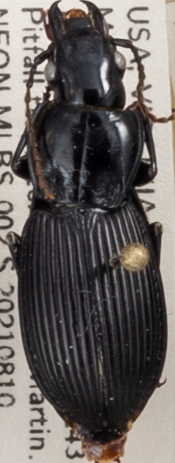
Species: Pterostichus coracinus
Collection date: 2021-08-10
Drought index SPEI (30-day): -2.09
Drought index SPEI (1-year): -0.058
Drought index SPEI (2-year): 1.01